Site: brandenburg
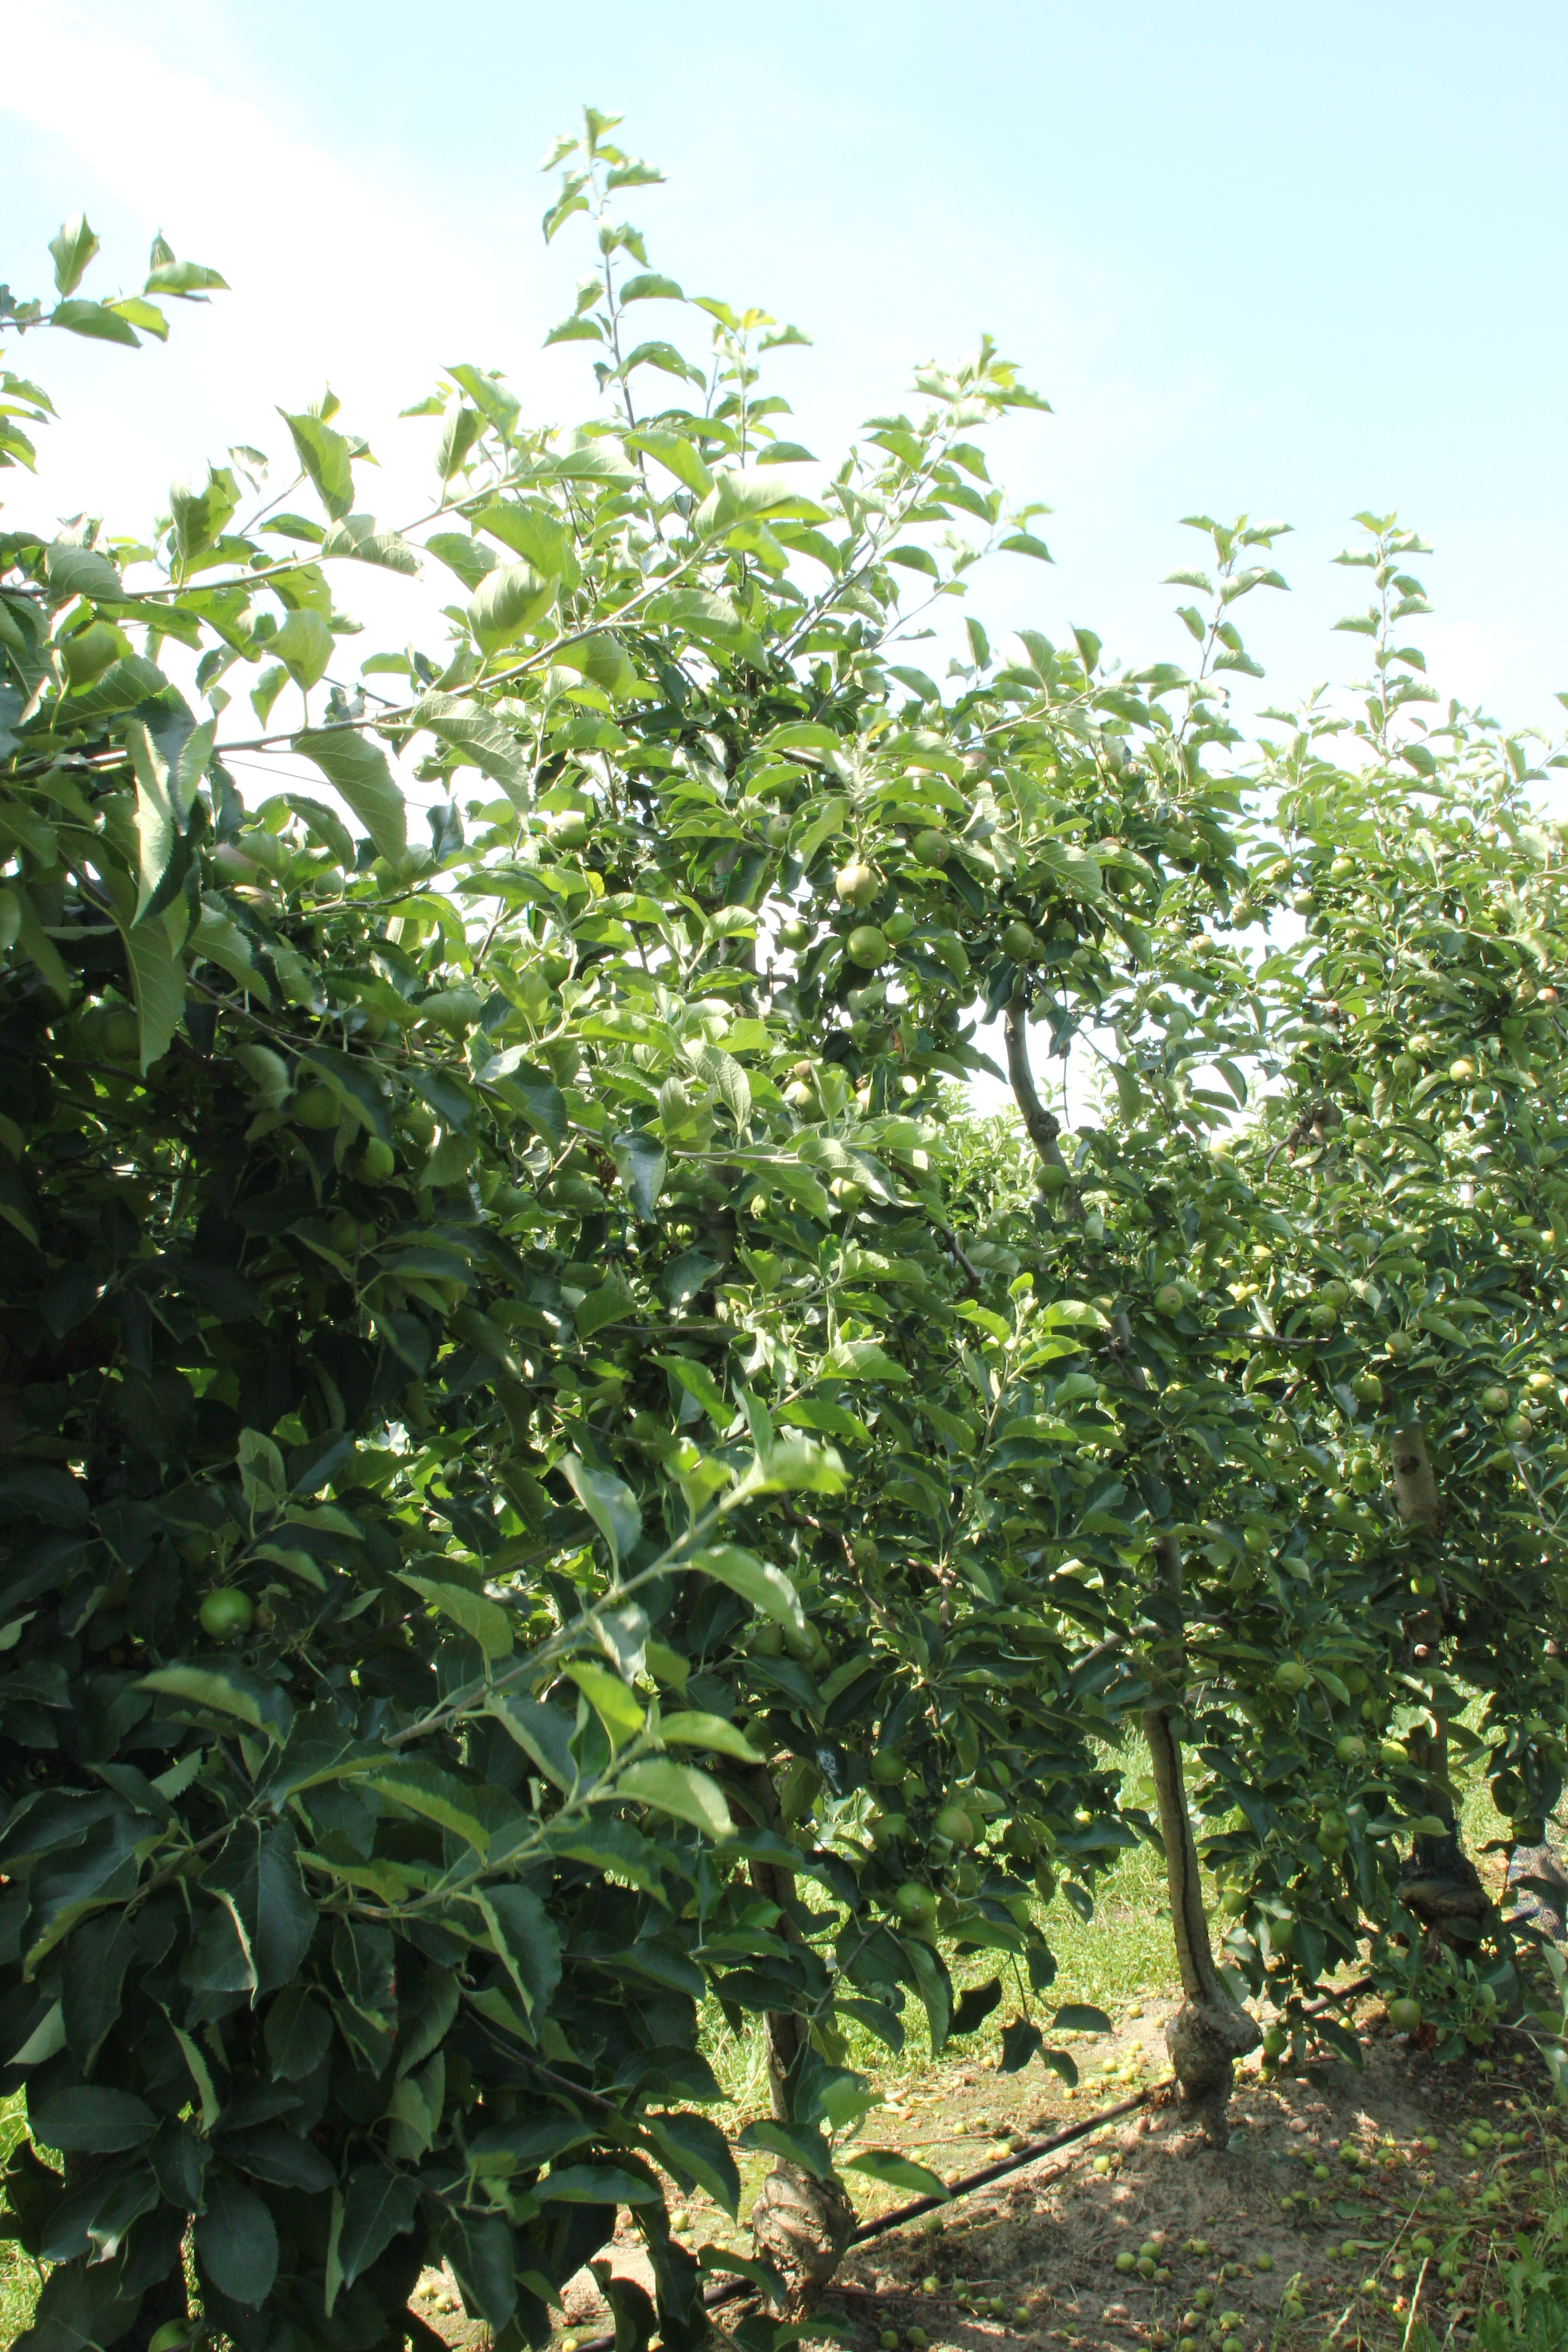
Growth stage (BBCH 74): Development of fruit